Appointment in Samarra

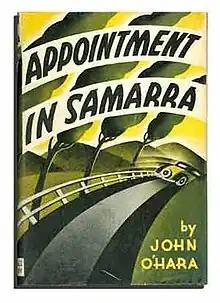

Appointment in Samarra, published in 1934, is the first novel by American writer John O'Hara (1905–1970). It concerns the self-destruction of the fictional character Julian English, a wealthy car dealer who was once a member of the social elite of Gibbsville (O'Hara's fictionalized version of Pottsville, Pennsylvania). The book created controversy due to O'Hara's inclusion of sexual content.